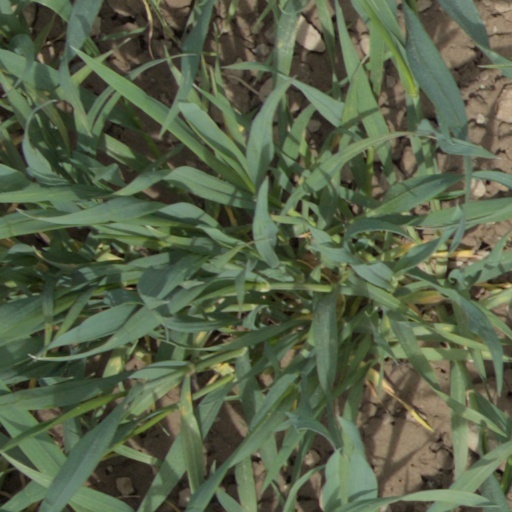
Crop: wheat